Dungeons 3

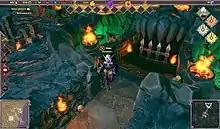
Thalya stands in front of a dungeon entrance. In the bottom left and right corners, the two mini-maps can be seen.

While in dungeon building mode, units cannot be controlled directly but picked up using the hand and dropped where they should be, for example to attack heroes that have entered the dungeon through one of the entrances. Each dungeon features one or more such entrances that also allow units to be sent to the world above by grabbing the units with the hand and placing them on the exit. Units that leave the dungeon reappear in the over-world map. Unlike in the dungeon, players can select units like in other real-time strategy games and issue commands directly as well as use their skills. Most maps require certain goals to be achieved on this map. Additionally, some missions feature no dungeon and have to be played with a fixed number of units provided. Events on both maps happen at the same time, forcing players to divide their attention.